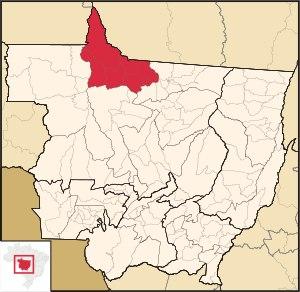
La microrégion d'Alta Floresta est l'une des huit microrégions qui subdivisent le nord de l'État du Mato Grosso au Brésil.